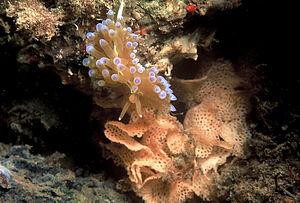
Les ectoproctes, appelés également Bryozoaires, sont des animaux coloniaux et sessiles. Quelques espèces vivent en eau douce, ou saumâtre, mais ils sont en majorité marins.
L’Antiopelle est un nudibranche de la famille des proctonotidés.